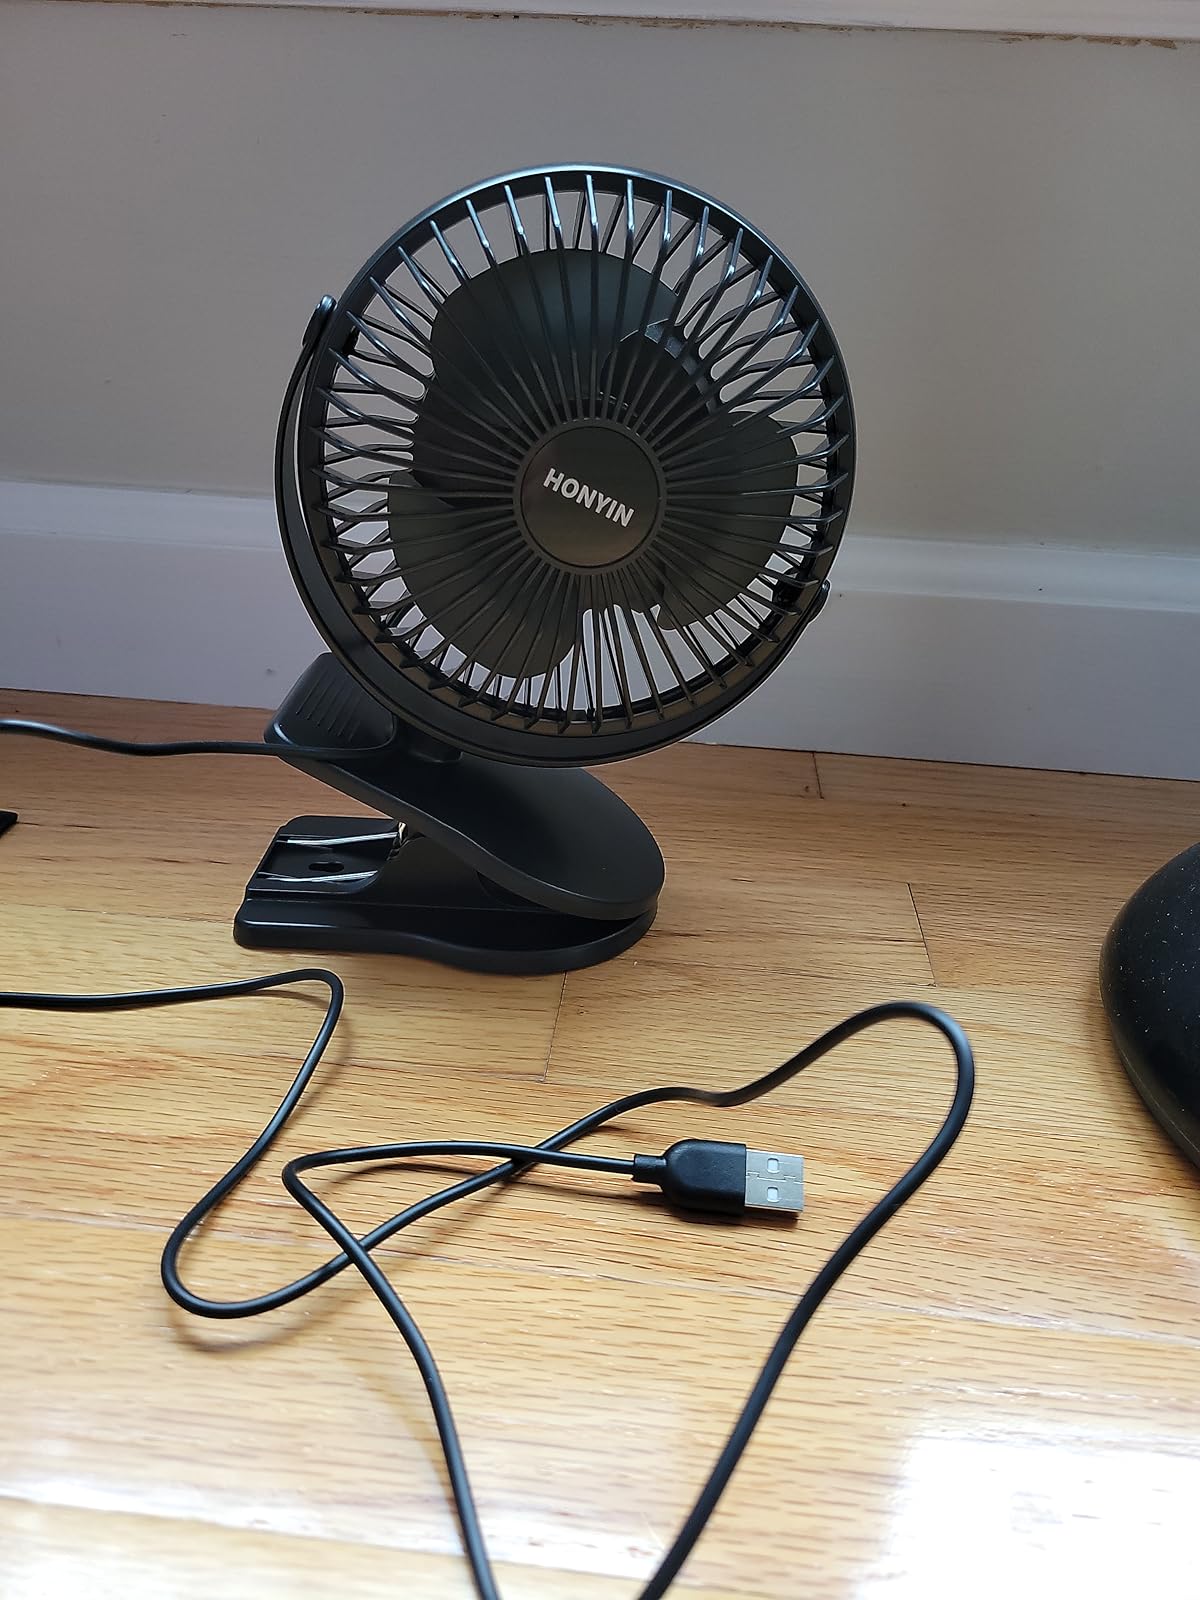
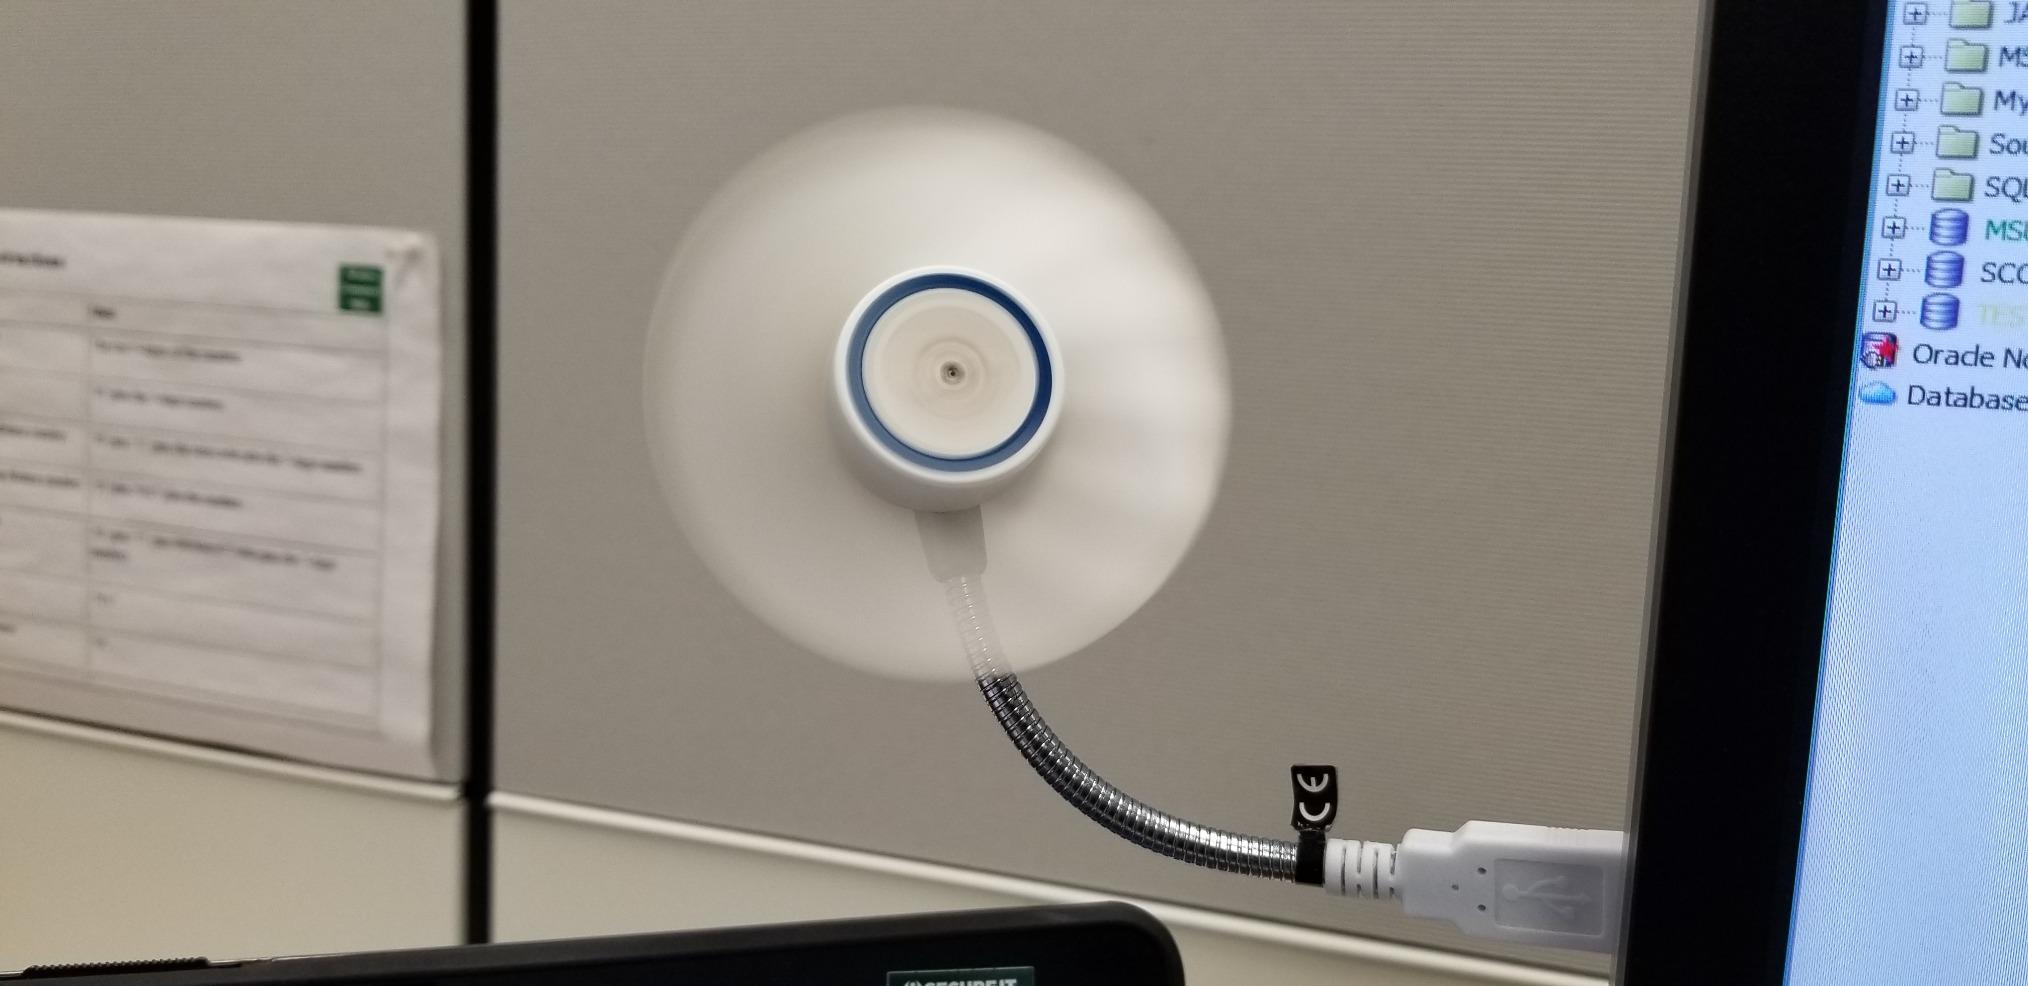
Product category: fan
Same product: no